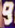
Number: 9